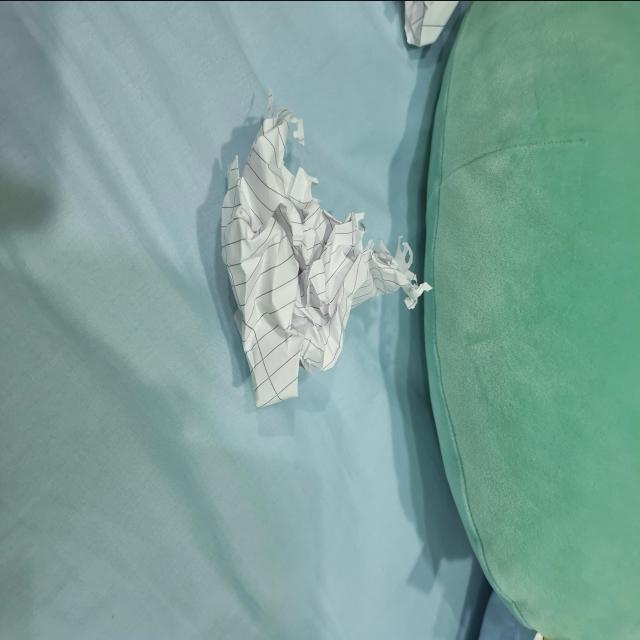
Label: tissues